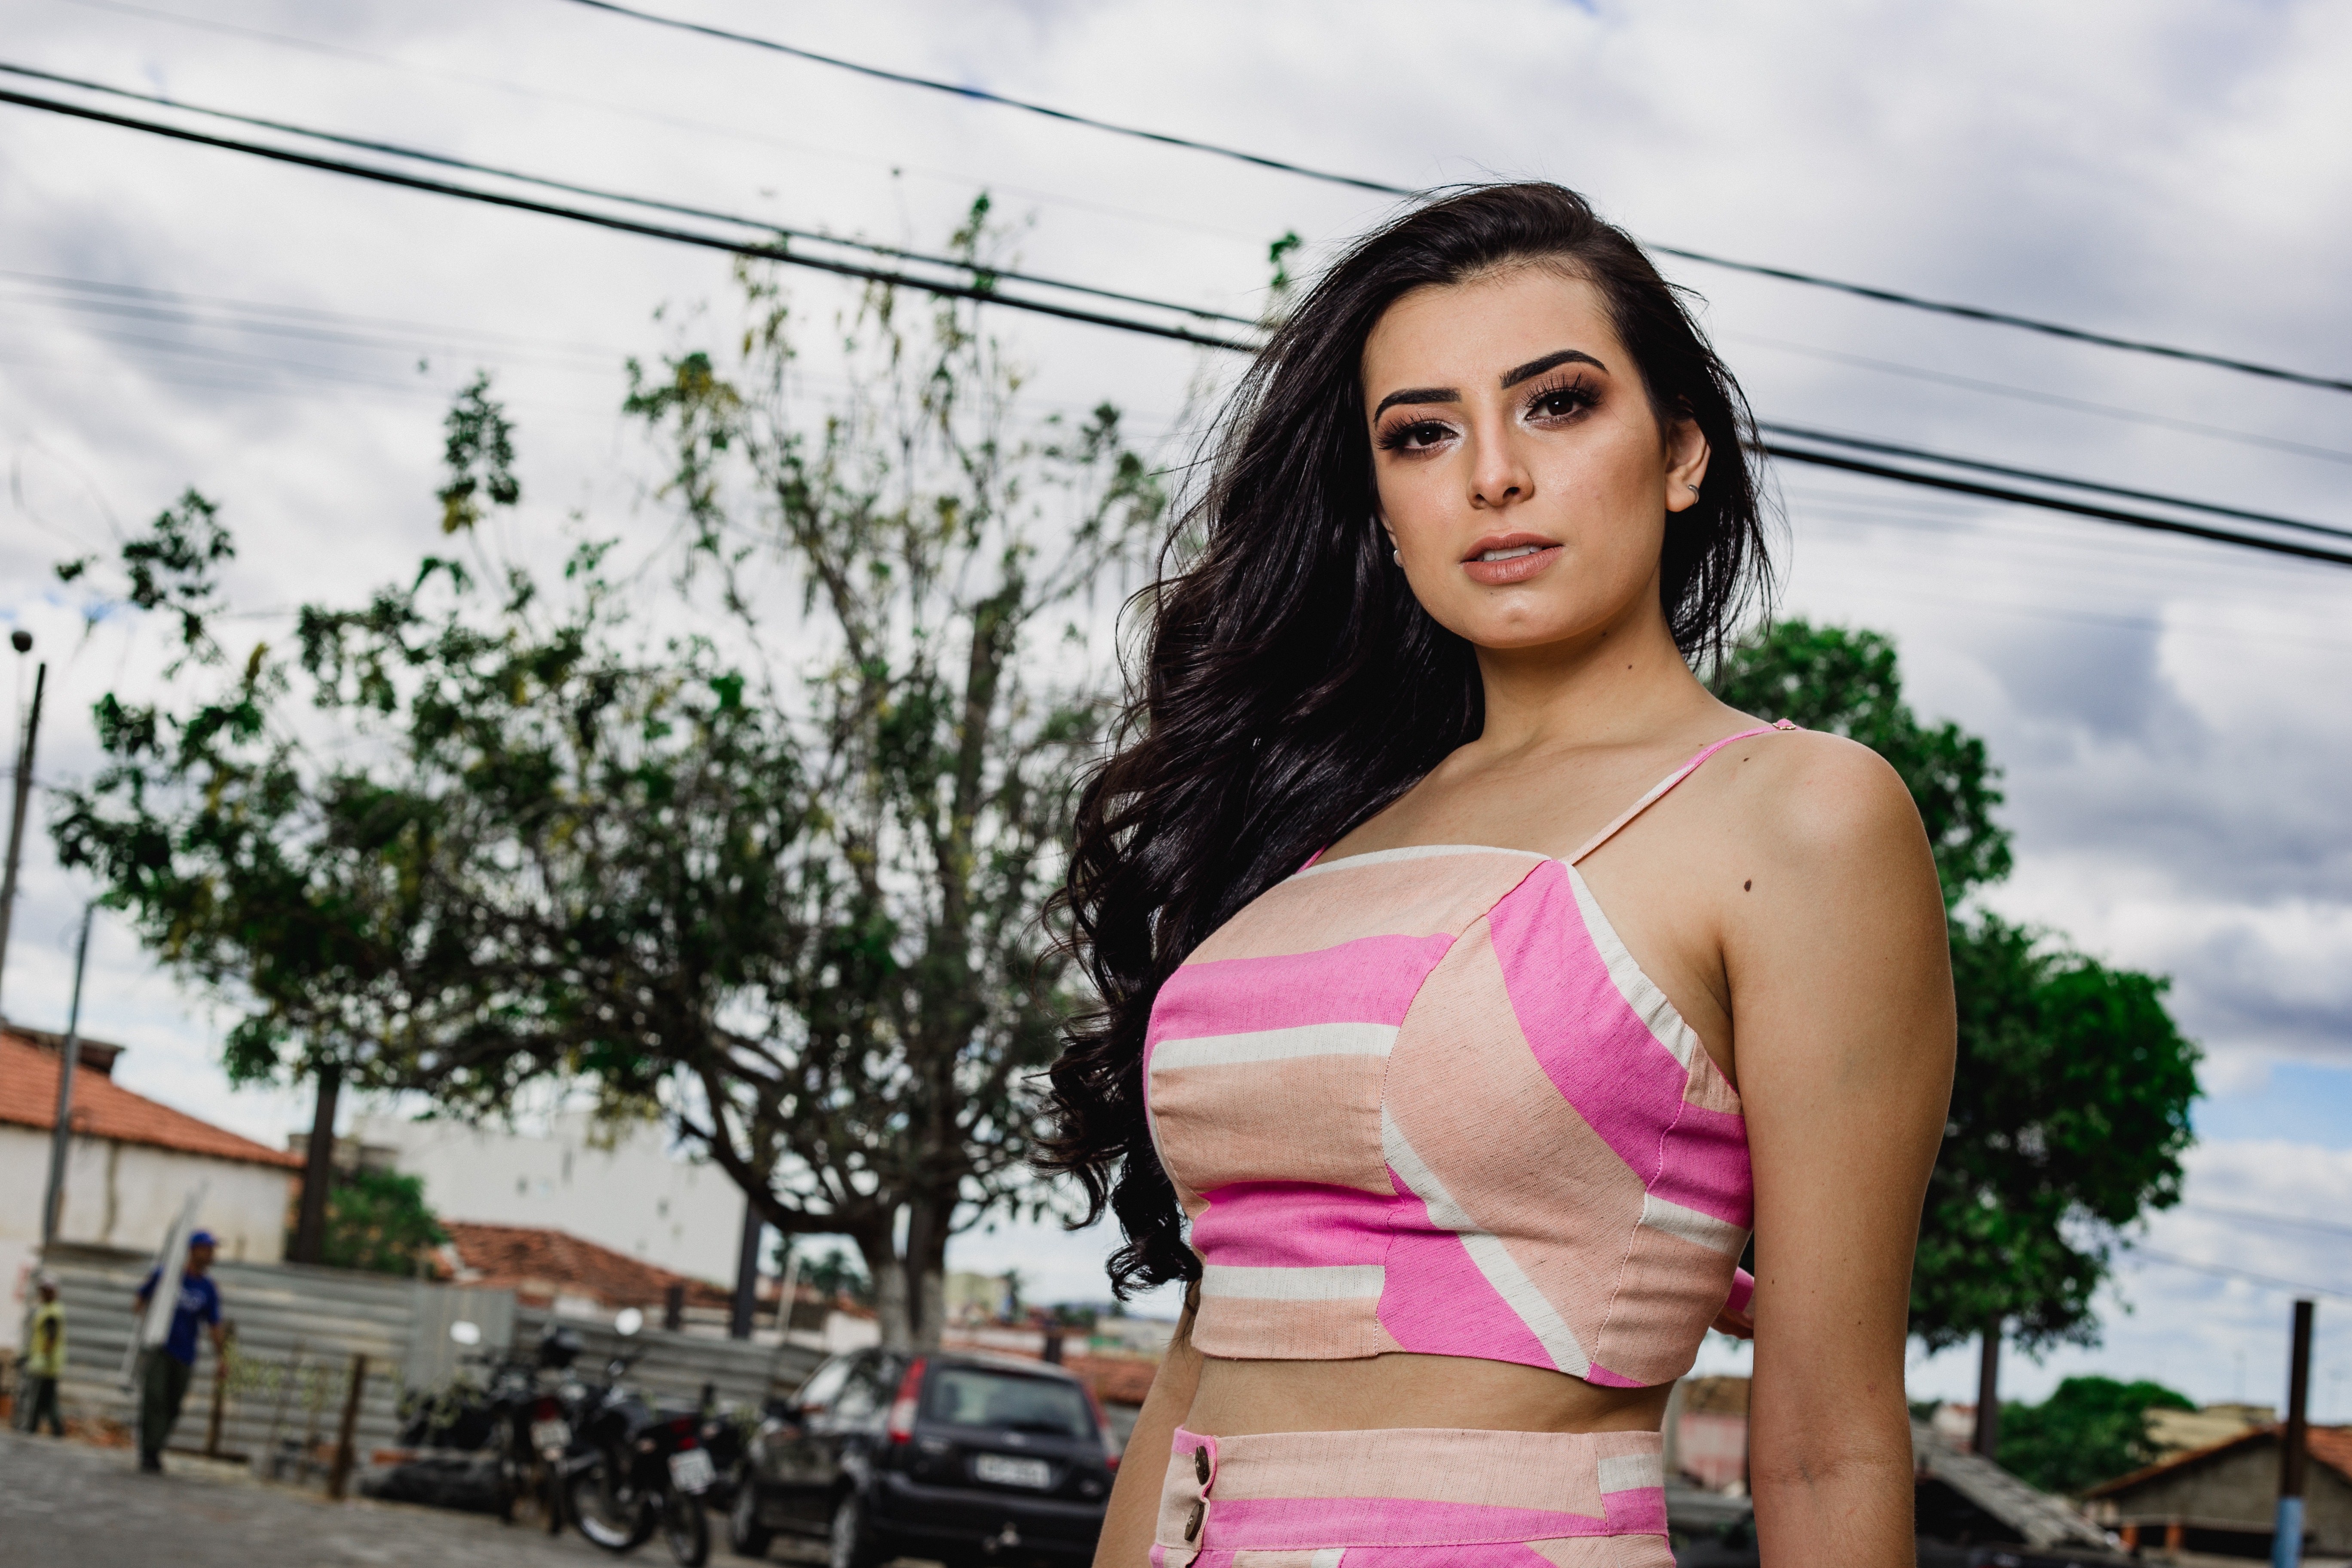
clothing, beauty, model, photo shoot, bikini, pink, navel, summer, abdomen, photography, swimwear, trunk, vehicle, black hair, lingerie, long hair, car, vacation, magenta